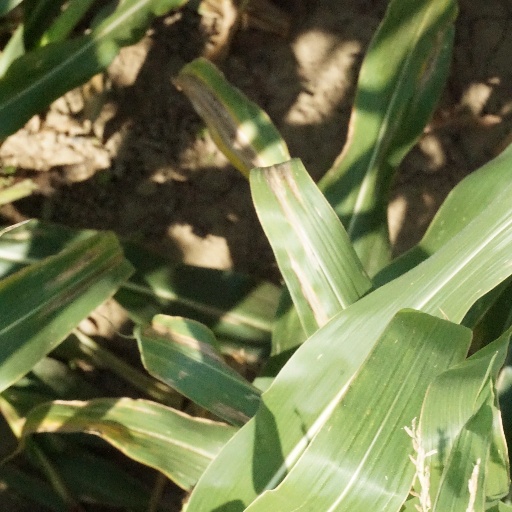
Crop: maize; corn